Richard Alfred Tills

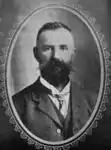
Mayor 1907

Richard Alfred Tills (1860–1937) was the fourth mayor of Cairns, Australia and the twelfth chairman when Cairns was classified as a borough, a member of the Barron Divisional Board, and president of the Cairns Chamber of Commerce. Born in Kingston upon Hull, England, Tills was a carpenter, architect and one of the pioneers of North Queensland.